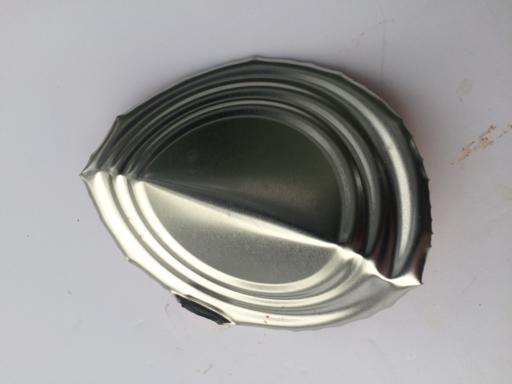
Label: metal